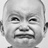
Emotion: sad